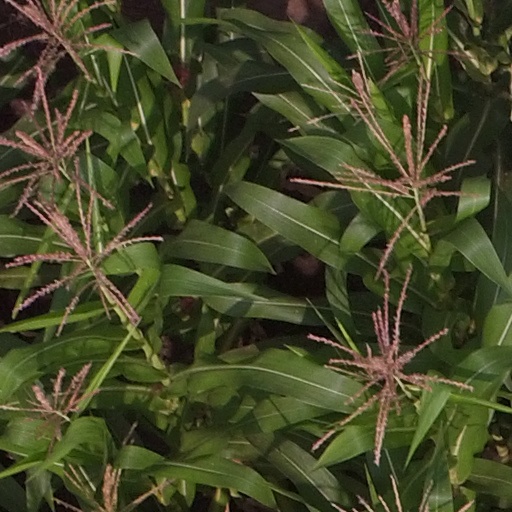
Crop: maize; corn